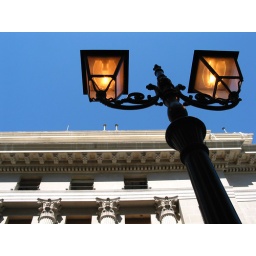
Nice contrast between the lights and the blue sky. The building is the Greek bank, in tsimiski street..